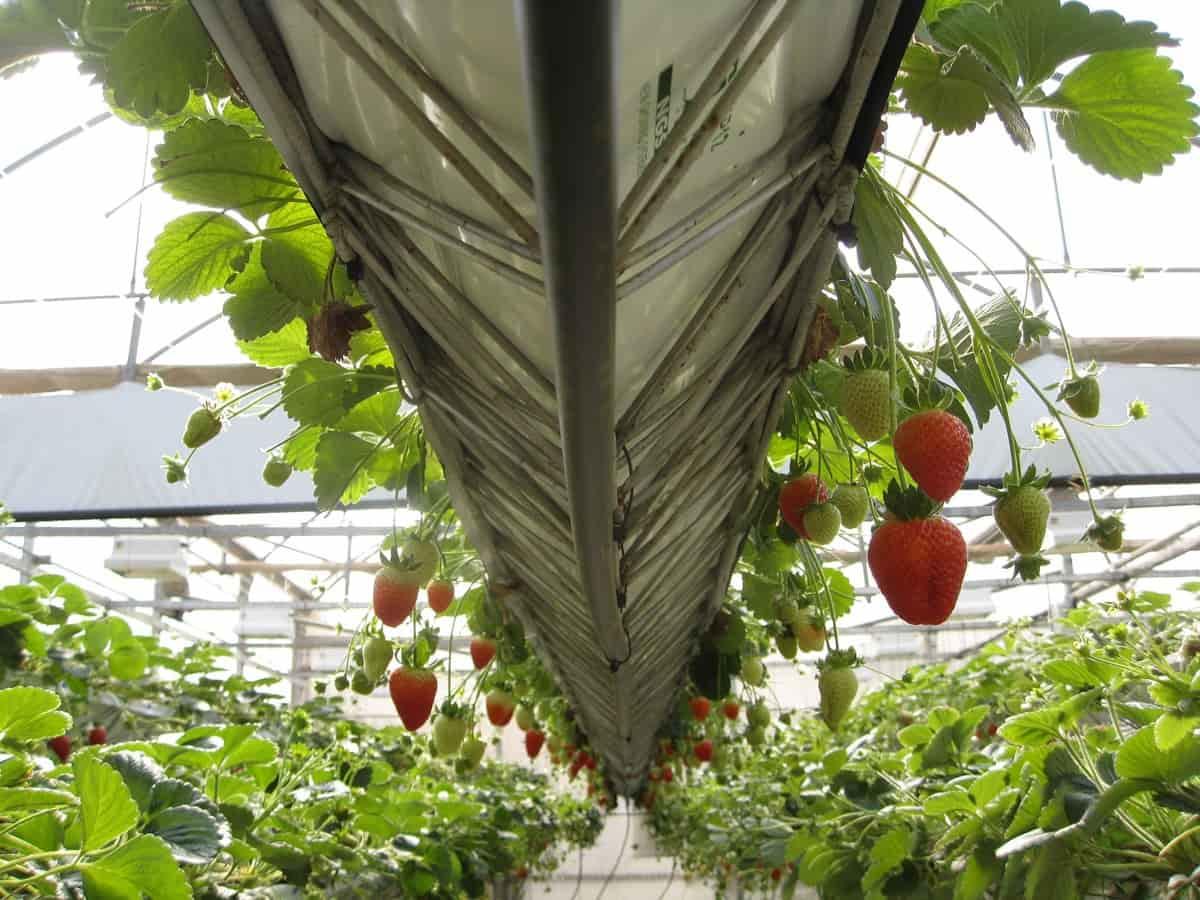
Kilimo cha kiwandani kilicho shikiza vitalo vilivyochipusha mboga mboga zenye matunda yenye rangi mbalimbali. Kwa juu ukifunikwa kwa karatasi inayopitisha mwanga mkali kwa jua wenye mabomba na visikizo vingi.